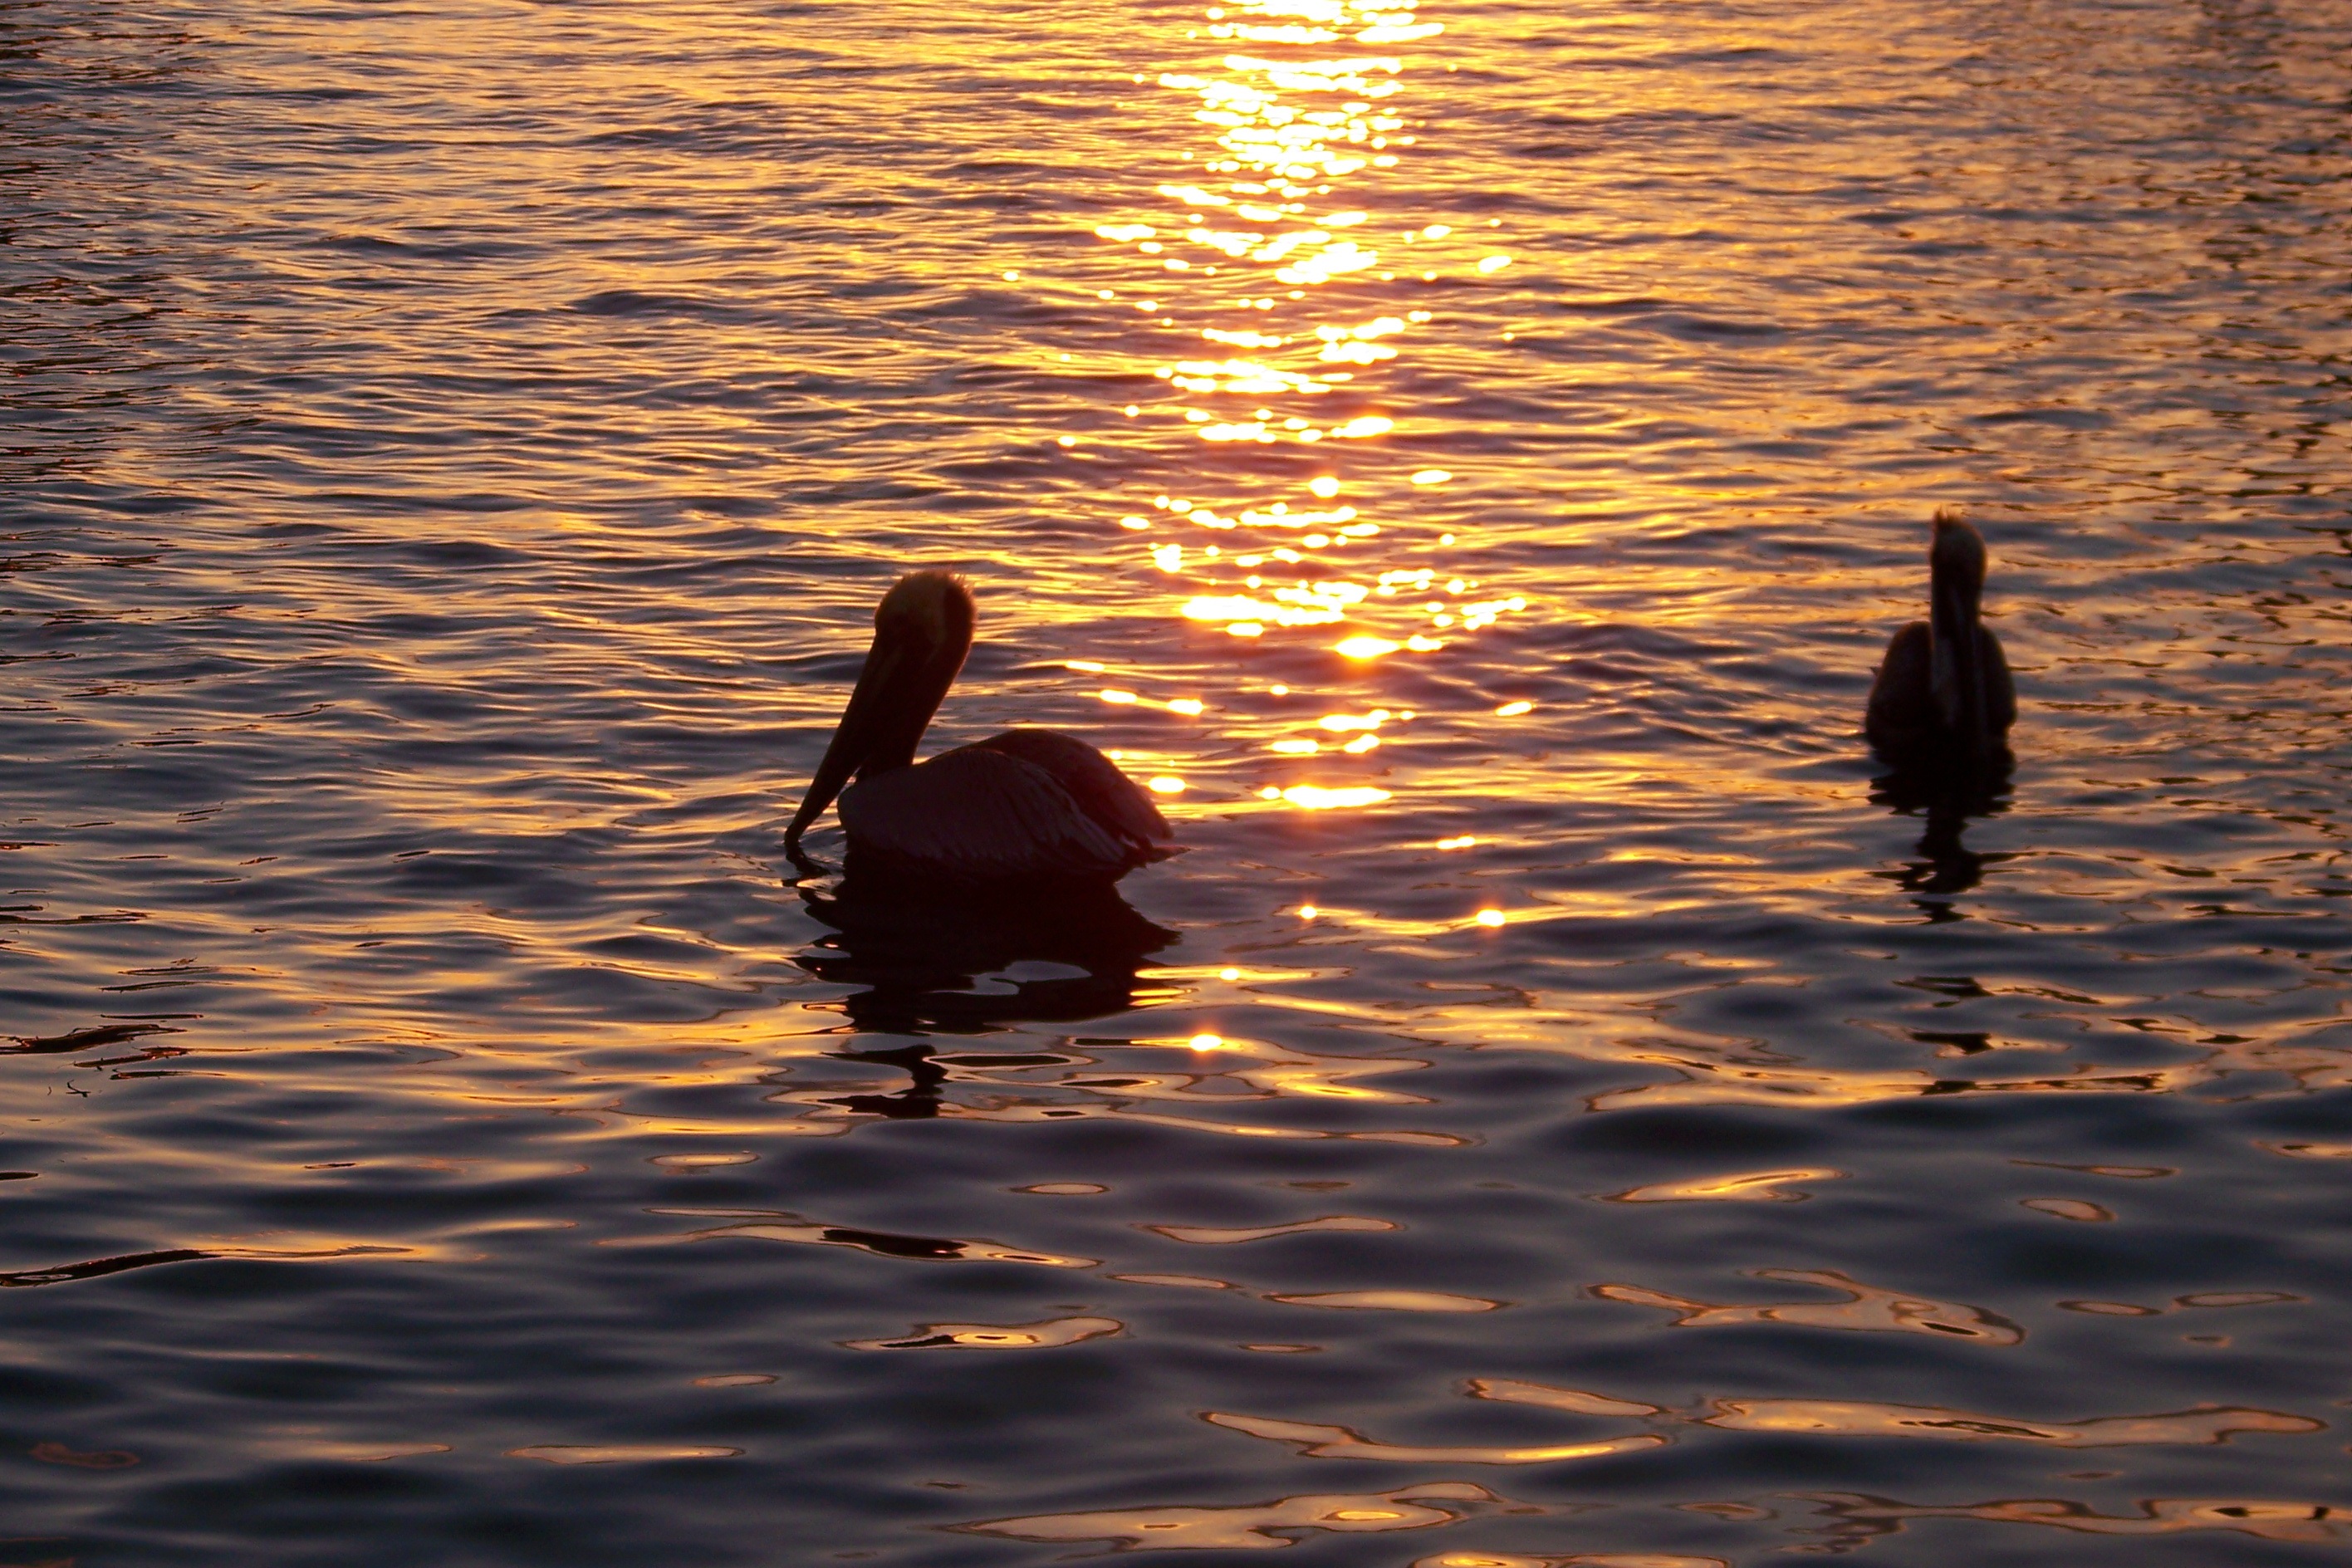
sea, nature, bird, light, sunrise, sunset, sunlight, morning, pelican, evening, reflection, duck, waterfowl, water bird, evening water, ducks geese and swans